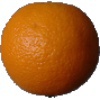
Label: Orange 1